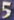
Number: 5